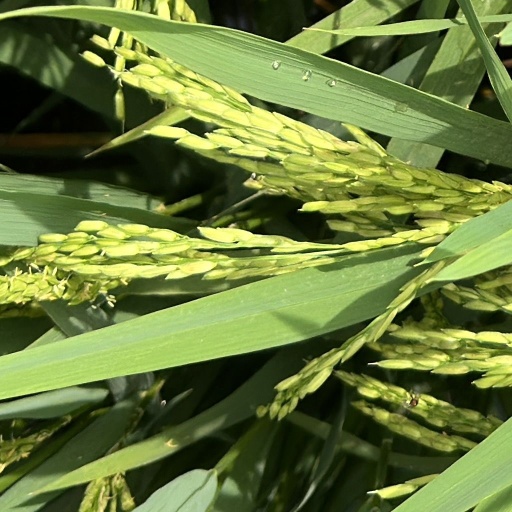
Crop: rice